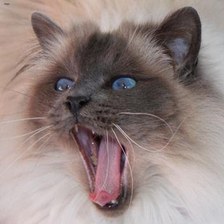
Species: cat
Breed: Birman